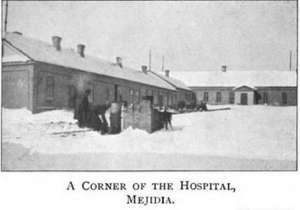
Le mouvement du Scottish Women’s Hospitals fut créé le 12 août 1914 à Édimbourg en Écosse par des sociétés suffragistes écossaises en vue de créer des hôpitaux militaires tenus entièrement par des femmes. Il soutint les Alliés de la Première Guerre mondiale. Une de ses premières missions intervint en France à Sainte-Savine dans le domaine de Chanteloup où fut établi un hôpital sous tentes : l’hôpital des Dames écossaises de Chanteloup. Par la suite, des équipes furent envoyées en Grèce, Serbie, Russie et Roumanie.